Silvio Berlusconi

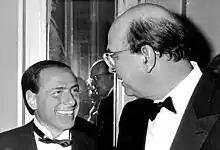
Berlusconi and Bettino Craxi in 1984

During his long career as Prime Minister, Berlusconi had to deal with massive immigration from the coast of North Africa. To limit illegal immigration, the Berlusconi's government promulgated the "Bossi-Fini law" in 2002. The law provides the expulsion, issued by the Prefect of the Province where an illegal foreign immigrant is found, and is immediately performed with the assistance at the border of the police. The standard allows the repatriation to the country of origin on the high seas, on the basis of bilateral agreements between Italy and neighbouring countries. If the illegal immigrant ships dock on Italian soil, the identification of those entitled to political asylum and the supply of medical treatment and care is undertaken by the marine police force. The law had been criticised by the centre-left opposition and the European Parliament.